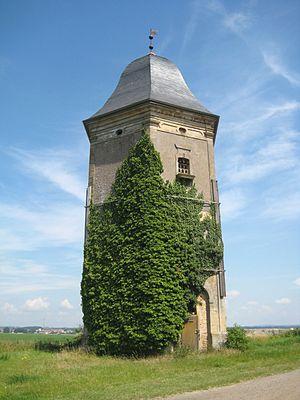
Avril est une commune française située dans le département de Meurthe-et-Moselle en région Grand Est.
L'ancienne abbaye de chanoines réguliers de Saint-Augustin dite Abbaye de Saint-Pierremont, est située à Avril en Meurthe-et-Moselle au lieu-dit : Saint-Pierremont.
Cet article recense les monuments historiques du département de Meurthe-et-Moselle, en France.